Jos Suijkerbuijk

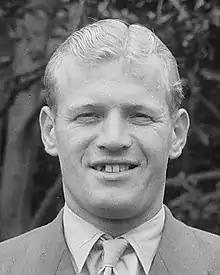
Adri Suijkerbuijk (1954)

Adri "Jos" Suijkerbuijk (20 April 1929 – 1 February 2015) was a Dutch professional road bicycle racer active in the 1950s. He competed in the 1953 and 1954 Tour de France races, he did however not finish in 1954 due to a fall in the second to last stage. His career ended in 1954.